The Bridge (2018 TV series)

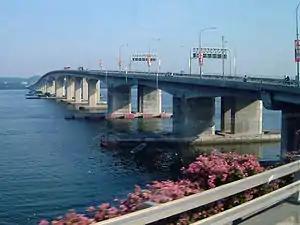
"The Bridge" in 2005

The series takes place on the border of Malaysia and Singapore. Its centerpiece is the bridge on the border where a female corpse was discovered. The Malaysian Investigator is Detective Megat Jamil, the Singaporean is Detective Serena Teo. Together they investigate a series of crimes that are well prepared, skillfully executed and contain a "message" to society on the subject of social injustice.